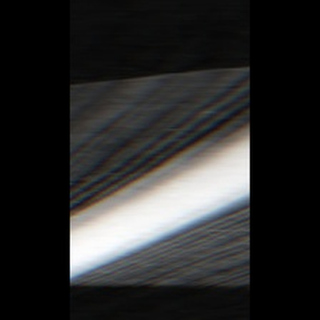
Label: healthy_sugarcane